Rwanda

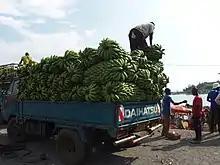
Rwanda produced 2.6 million tonnes of banana in 2019, its largest cash crop.

Subsistence crops grown in the country include matoke (green bananas), which occupy more than a third of the country's farmland, potatoes, beans, sweet potatoes, cassava, wheat and maize. Coffee and tea are the major cash crops for export, with the high altitudes, steep slopes and volcanic soils providing favourable conditions. Reports have established that more than 400,000 Rwandans make their living from coffee plantation. Reliance on agricultural exports makes Rwanda vulnerable to shifts in their prices. Animals raised in Rwanda include cows, goats, sheep, pigs, chicken, and rabbits, with geographical variation in the numbers of each. Production systems are mostly traditional, although there are a few intensive dairy farms around Kigali. Shortages of land and water, insufficient and poor-quality feed, and regular disease epidemics with insufficient veterinary services are major constraints that restrict output. Fishing takes place on the country's lakes, but stocks are very depleted, and live fish are being imported in an attempt to revive the industry.